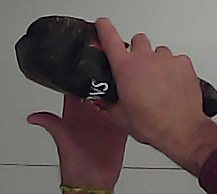
Product: lays_chill